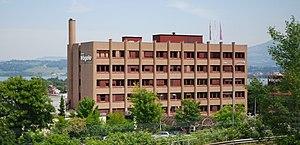
Charles Vögele était un groupe suisse présent dans le secteur de la distribution textile de 1955 à 2018. Après l'ouverture du premier magasin à Zurich en 1955 et un développement en Suisse, le groupe s'étend dans les pays voisins dès 1979. La marque est présente dans une dizaine de pays européens dans les années 2000. Le groupe perd de l'argent à partir de 2009 et ses magasins sont vendus ou fermés à partir de 2016.